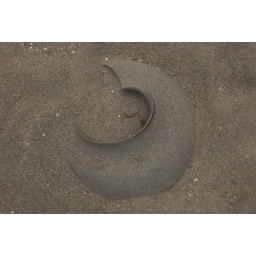
Not beach trash, but a construct of eggs sand and mucus created by Shark Eye Moon Snails.